Arlanda Express

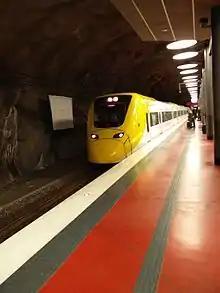
X3 at Arlanda South in March 2016

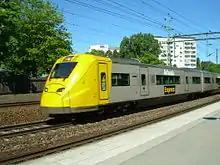
X3 train in June 2010

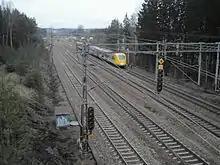
X3 train on the East Coast Line in February 2008

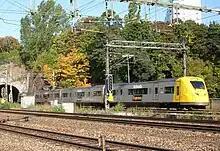
X3 on the East Coast Line in February 2009

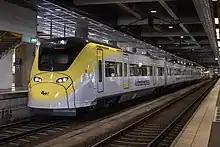
X3 on track 2 in Stockholm Central, June 2022.

The Arlanda Express connects the city center of Stockholm, at Stockholm Central, to Stockholm Arlanda Airport. At the airport, the train serves two stations: Arlanda South, which serves terminals 2, 3 and 4, and Arlanda North, which serves terminal 5. From Stockholm to Rosersberg, the train follows the East Coast Line, and from there to the airport, the Arlanda Line.